USS Theodore Roosevelt (CVN-71)

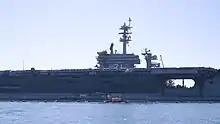
USS "Theodore Roosevelt" in October 2019

On 29 August 2013, "Theodore Roosevelt" returned to Norfolk Naval Station, Virginia, completing its post-overhaul sea trials that concluded its four-year mid-life RCOH. On 14 September 2013, "Theodore Roosevelt" successfully completed flight deck certification which entailed completing a total of 160 carrier landings during daytime and night-time operations. Other certification drills included rigging the emergency barricade, flight deck firefighting evolutions, and crash and salvage operations. On 17 September 2013, "Theodore Roosevelt" completed her first underway replenishment in over four years.